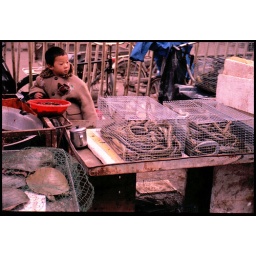
Cages of snakes and turtles for sale at a market in Xian.